Yoshimi Goda

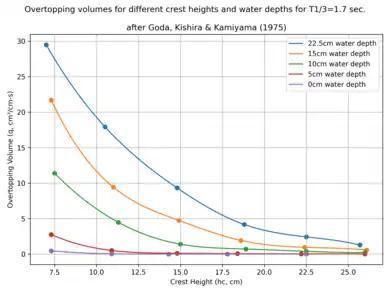
This graph shows some results from laboratory experiments in 1975 by Goda, in collaboration with Kishira and Kamiyama, on wave overtopping. Goda subjected scale model vertical sea walls to overtopping. The graph shows how an increased water depth in front of the structure results in a higher volume of overtopping, whilst increasing the crest height reduces it. In these graphs, the overtopping is a function of water depth and wave period, however current practice in the EurOtop Manual is to use the wave height. Goda's findings are however equally valid, and Hendrik Lorentz found similar results during measurements for the Zuiderzee Works in the 1920s.

Goda was born in Sapporo in 1935, the son of Ichiji and Umeno Goda (née Tanaka). After graduating in Civil Engineering from The University of Tokyo in 1957, he joined the Port and Harbour Research Institute (PHRI) of the Japanese Ministry of Transport. In 1961, he was selected as part of a Japanese government initiative to conduct hydraulic and coastal research at the Massachusetts Institute of Technology (MIT) in the United States, under the guidance of Professor Arthur T. Ippen. His research at MIT focused on the theoretical analysis of resonance in harbours.